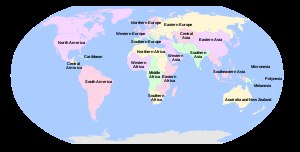
Afrika / Geografiske områder
FNs regioninddeling af verden
Afrika er den næststørste verdensdel med et areal på 30,3 millioner km²; det er 20% af landmasserne på Jorden. Afrika er 8000 km fra nord til syd med ækvator omtrent på midten og med hav hele vejen rundt bortset fra ved Suez-kanalen i Egypten. Klimaet er tropisk omkring ækvator, og subtropisk længst mod nord og syd. Middeltemperaturen er derfor høj over hele kontinentet, men nedbørsmængde og mønster varierer meget fra regnskov til ørkenområder, fra kyst til indland, fra nord til syd. I 2016 blev Afrikas samlede befolkningstal anslået til 1,2 milliarder, dvs. 16 % af verdens befolkning. Verdensdelen har flere stater end noget andet kontinent, med sine 48 kontinentale stater og seks østater.